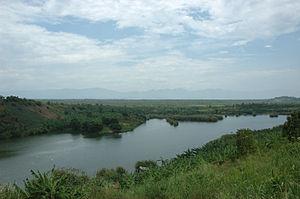
La Rutshuru est une rivière africaine qui coule entre les lacs Mutanda et Édouard dans la région des grands lacs africains.